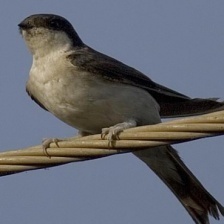
Species: COMMON HOUSE MARTIN
Scientific name: DELICHON URBICUM